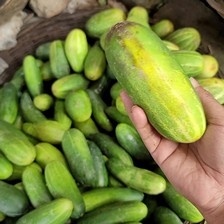
Label: cucumber